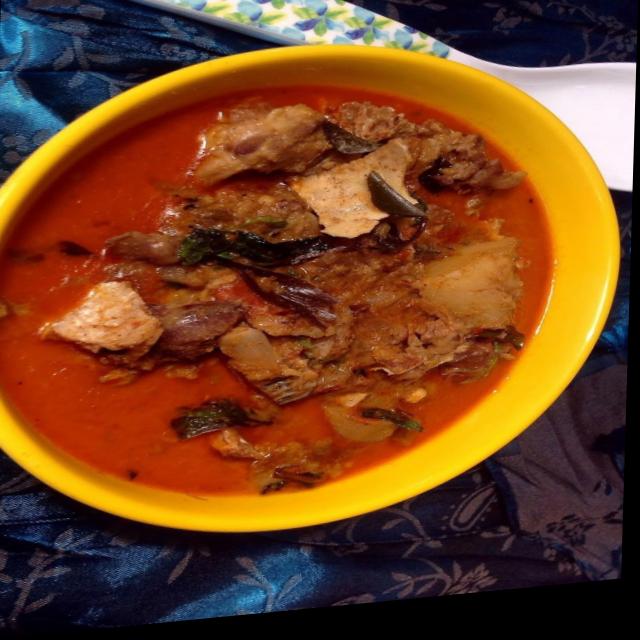
Dish: mutton_curry